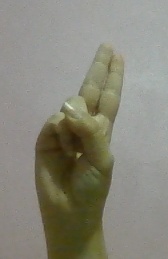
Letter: taa